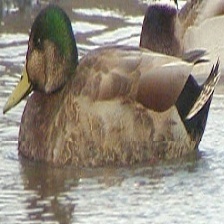
Species: MALLARD DUCK
Scientific name: ANAS PLATYRHYNCHOS
ImageNet parent category: drake